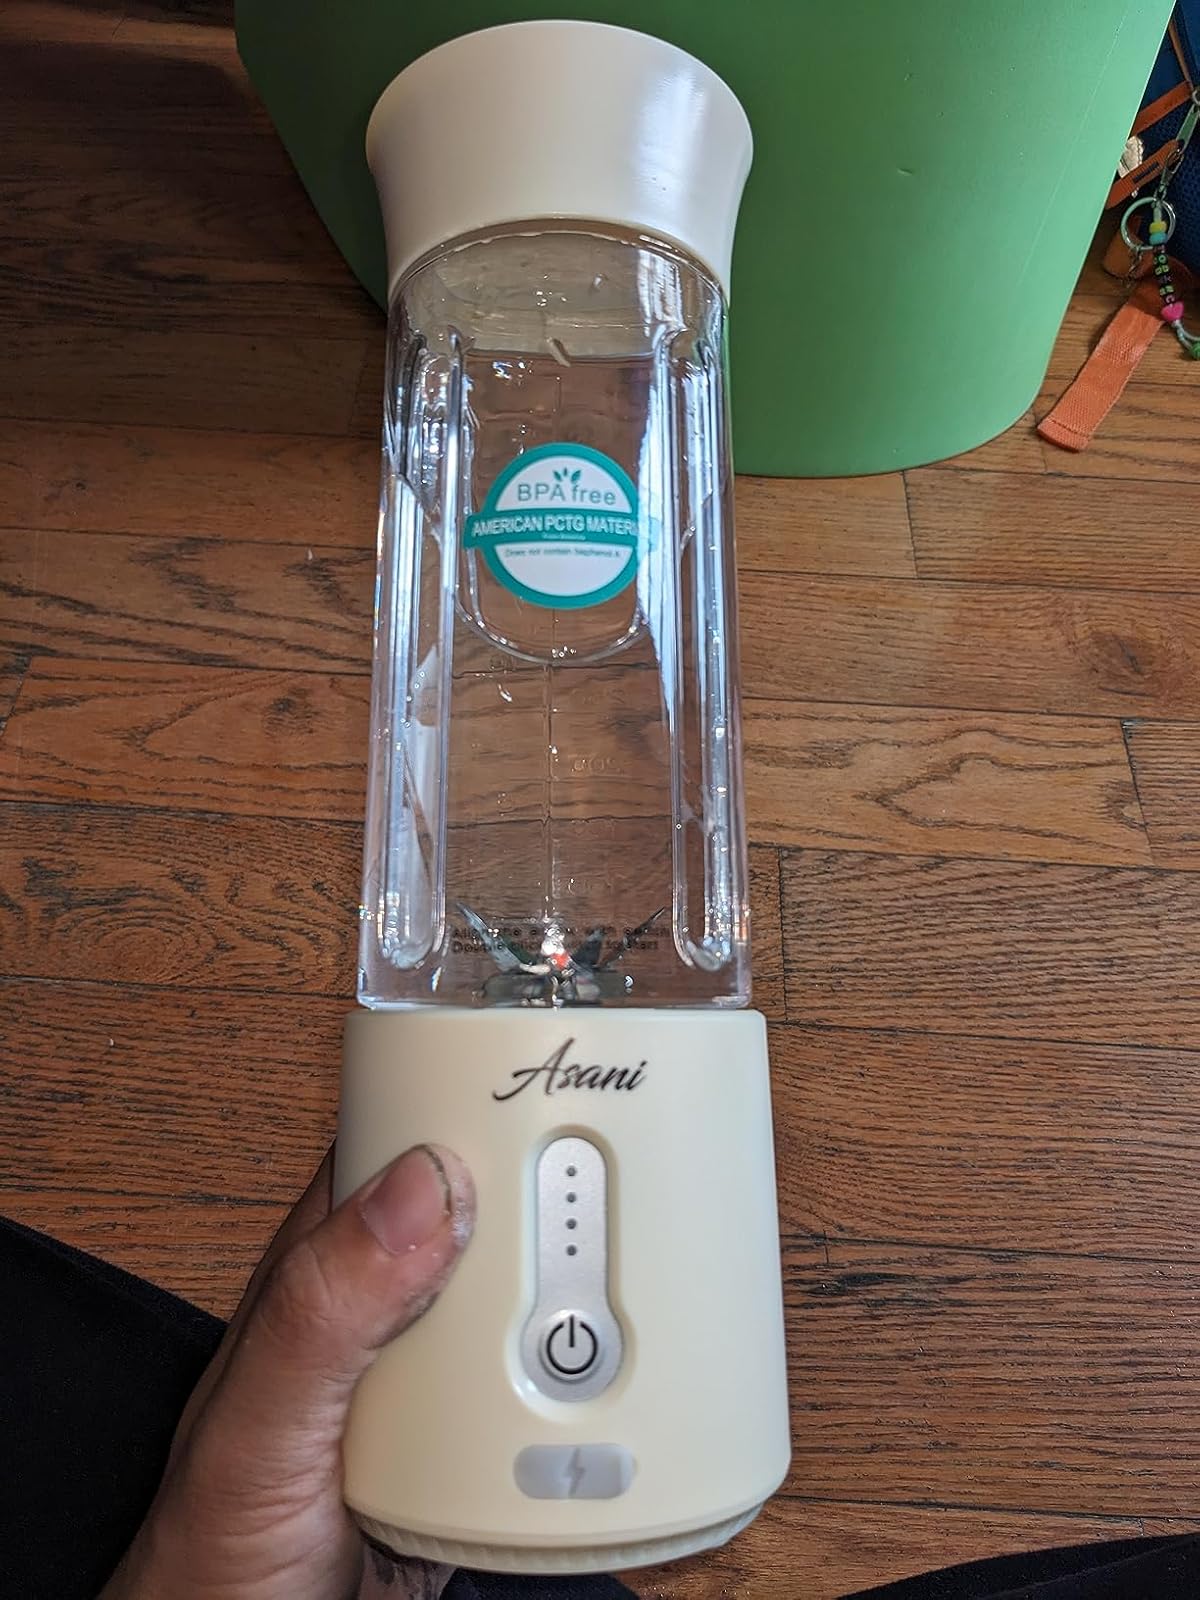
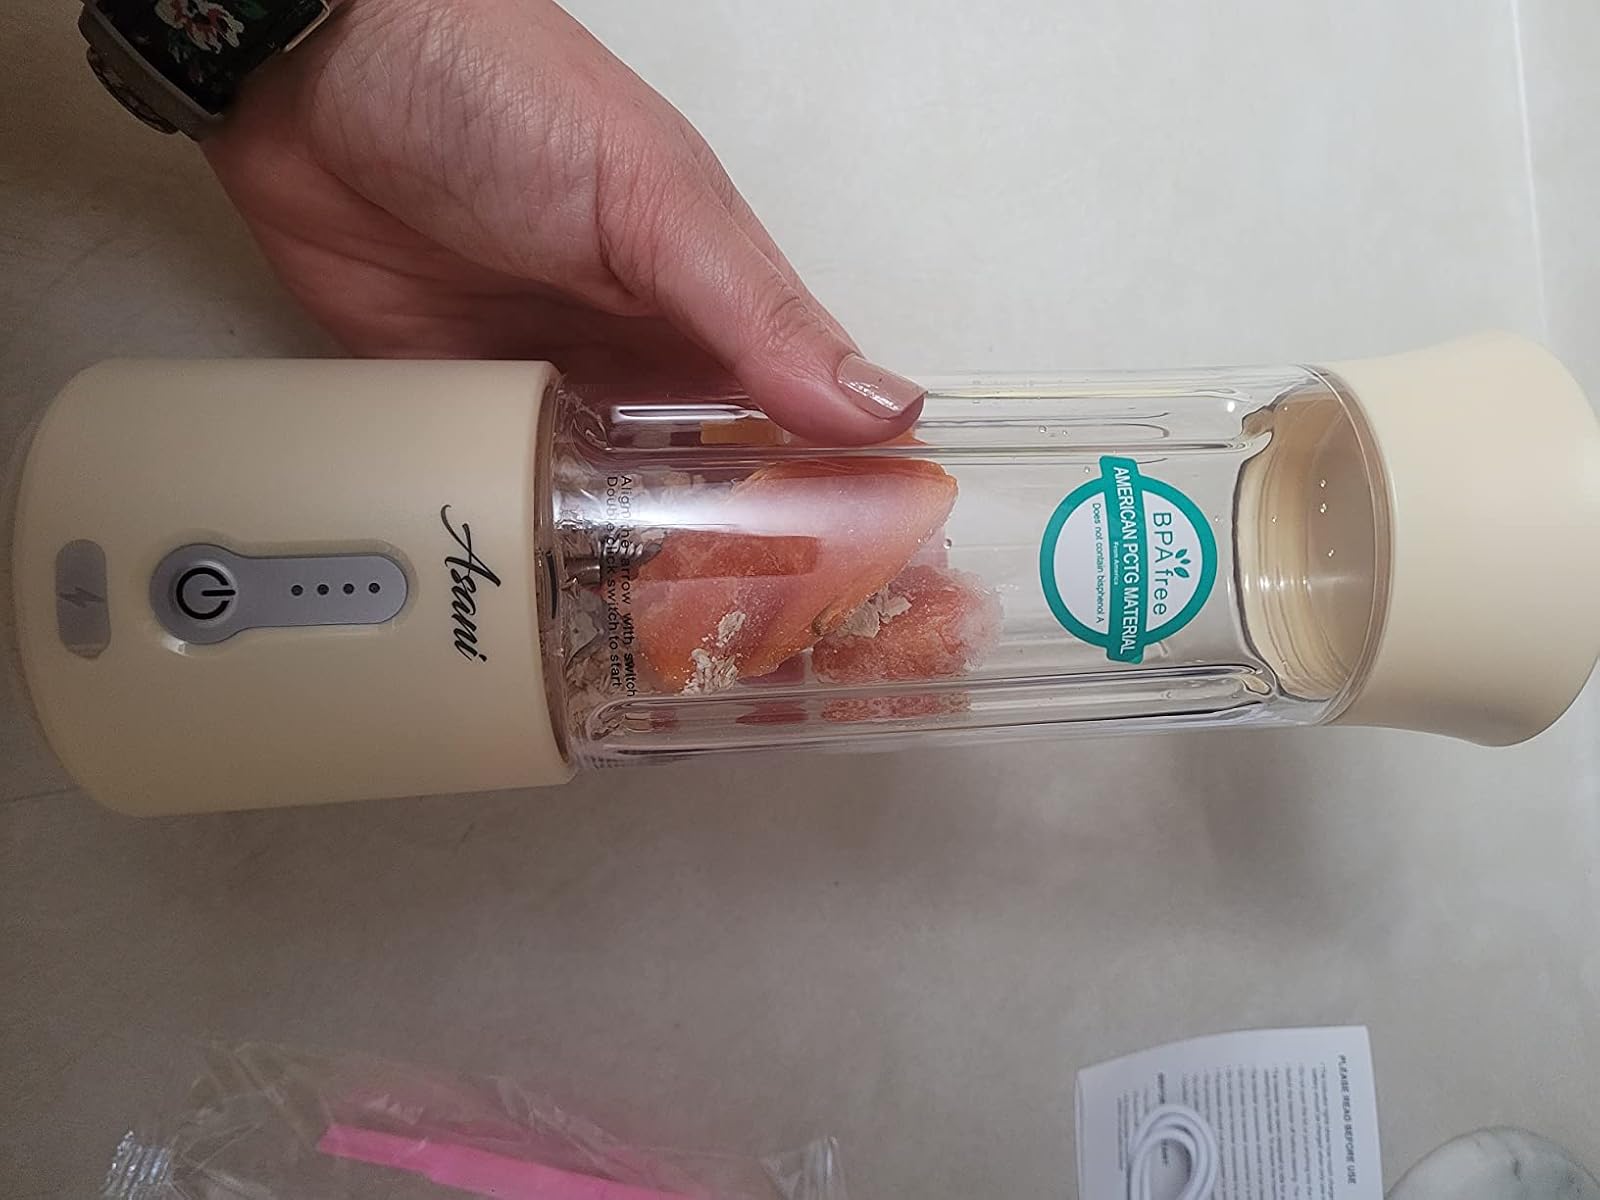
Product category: items_blender
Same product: yes